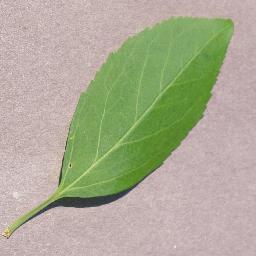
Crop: cherry
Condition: (including_sour)_healthy